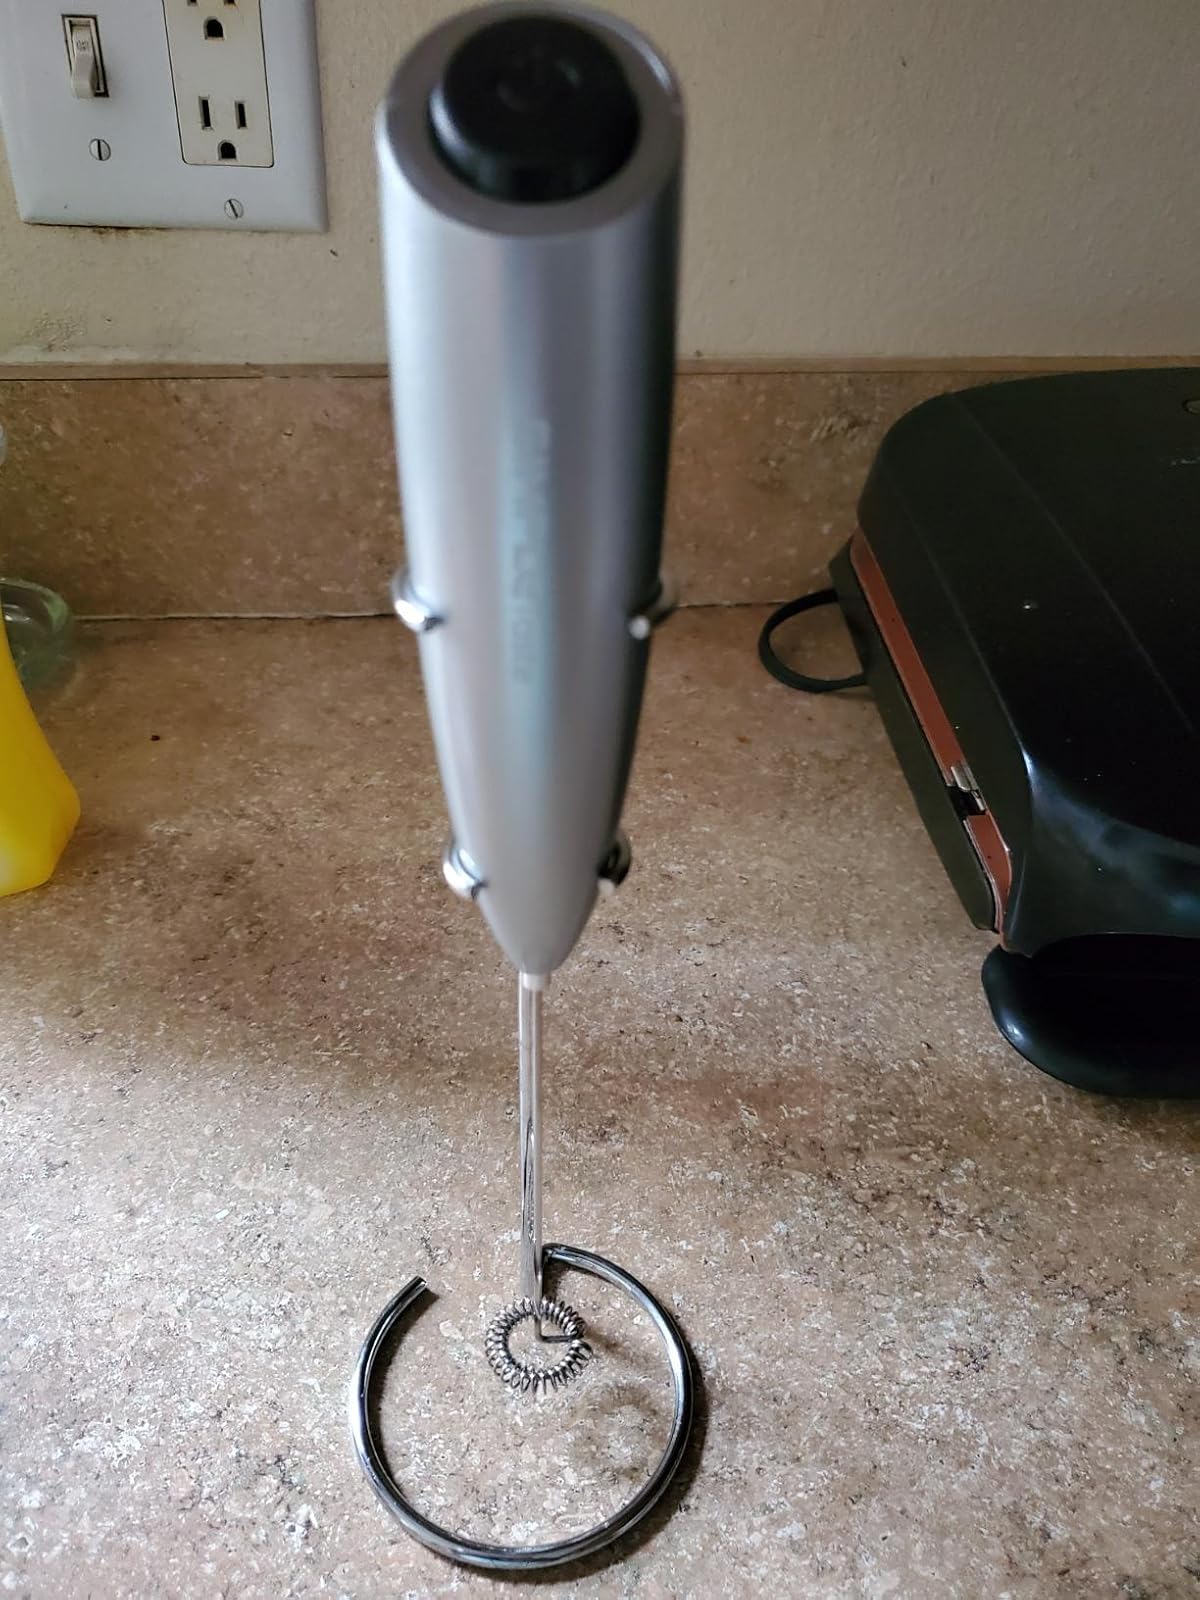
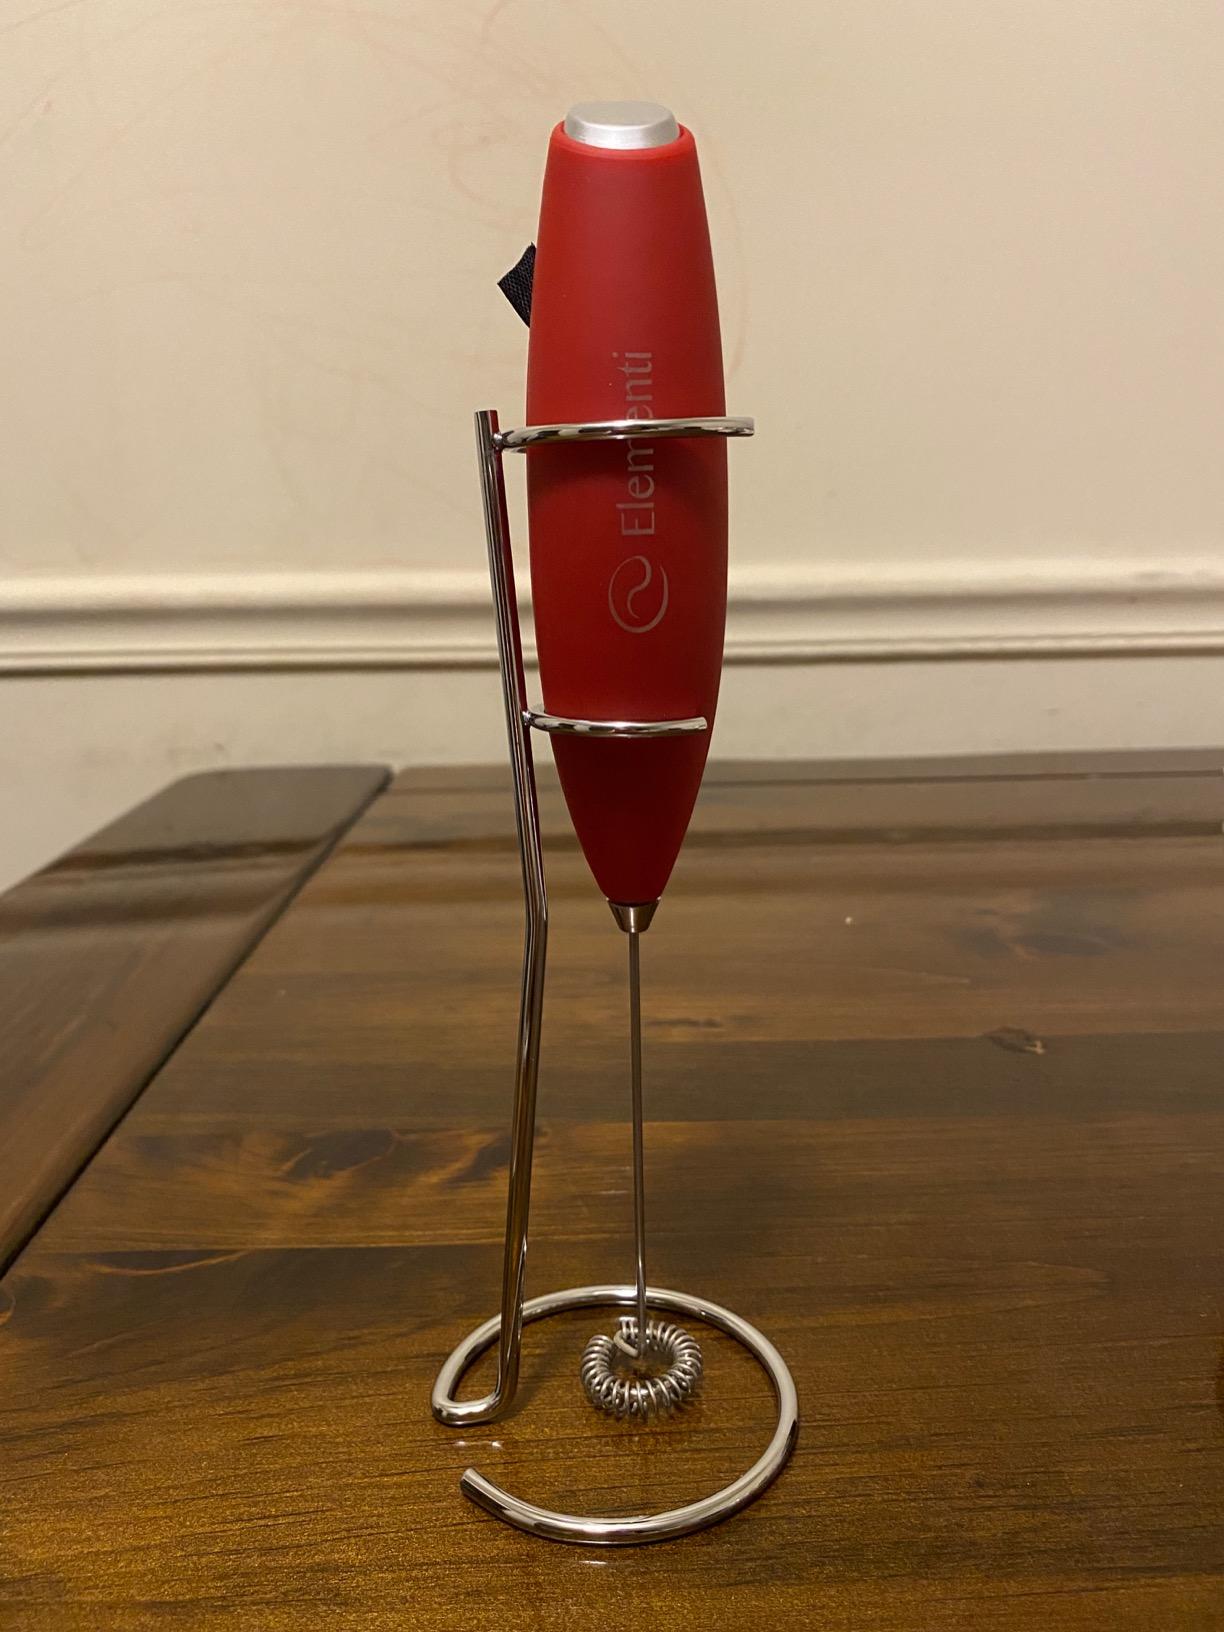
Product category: items_mixer
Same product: no